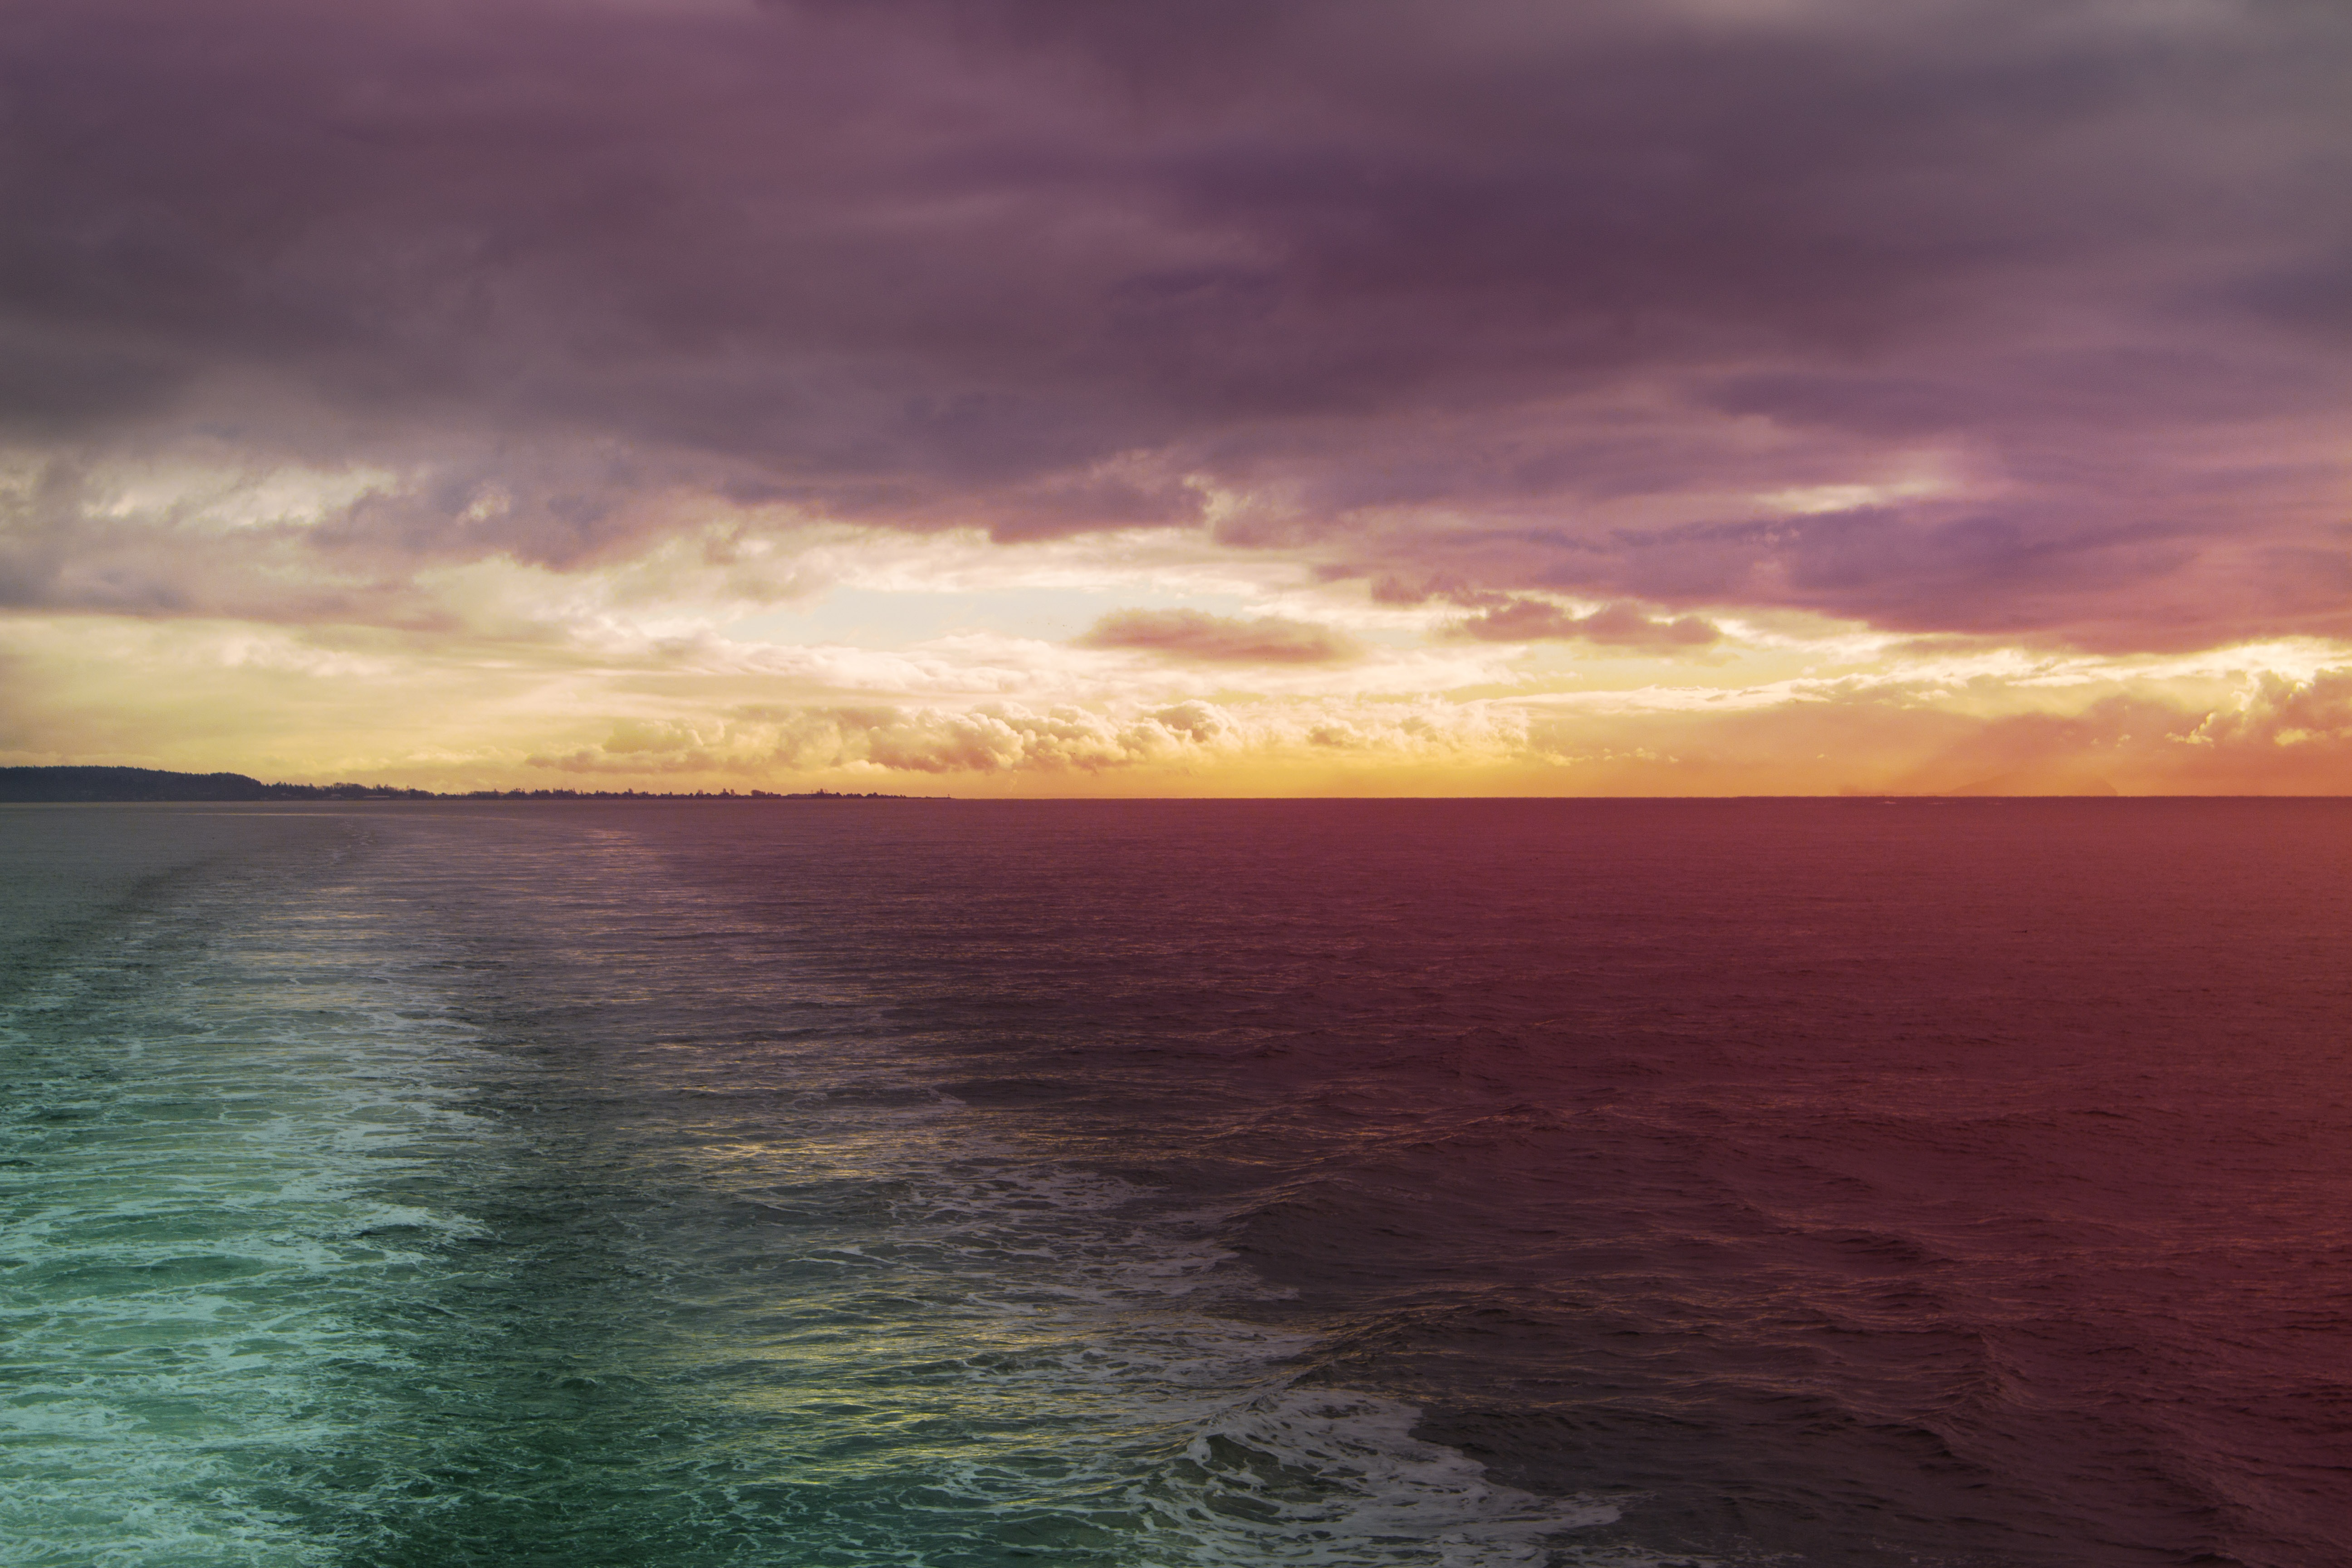
landscape, sea, coast, water, nature, ocean, horizon, cloud, sky, sunrise, sunset, sunlight, morning, shore, wave, dawn, atmosphere, dusk, evening, scenic, seascape, calm, colors, pretty, afterglow, meteorological phenomenon, wind wave, red sky at morning, coastal and oceanic landforms